Family medicine

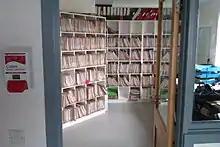
Paper based patient records at Whalsay Health Centre 2012

Practices were generally small, often single handed, operating from the doctor's home and often with the doctor's wife acting as a receptionist. When the NHS was established in 1948 there were plans for the building of health centres, but few were built.